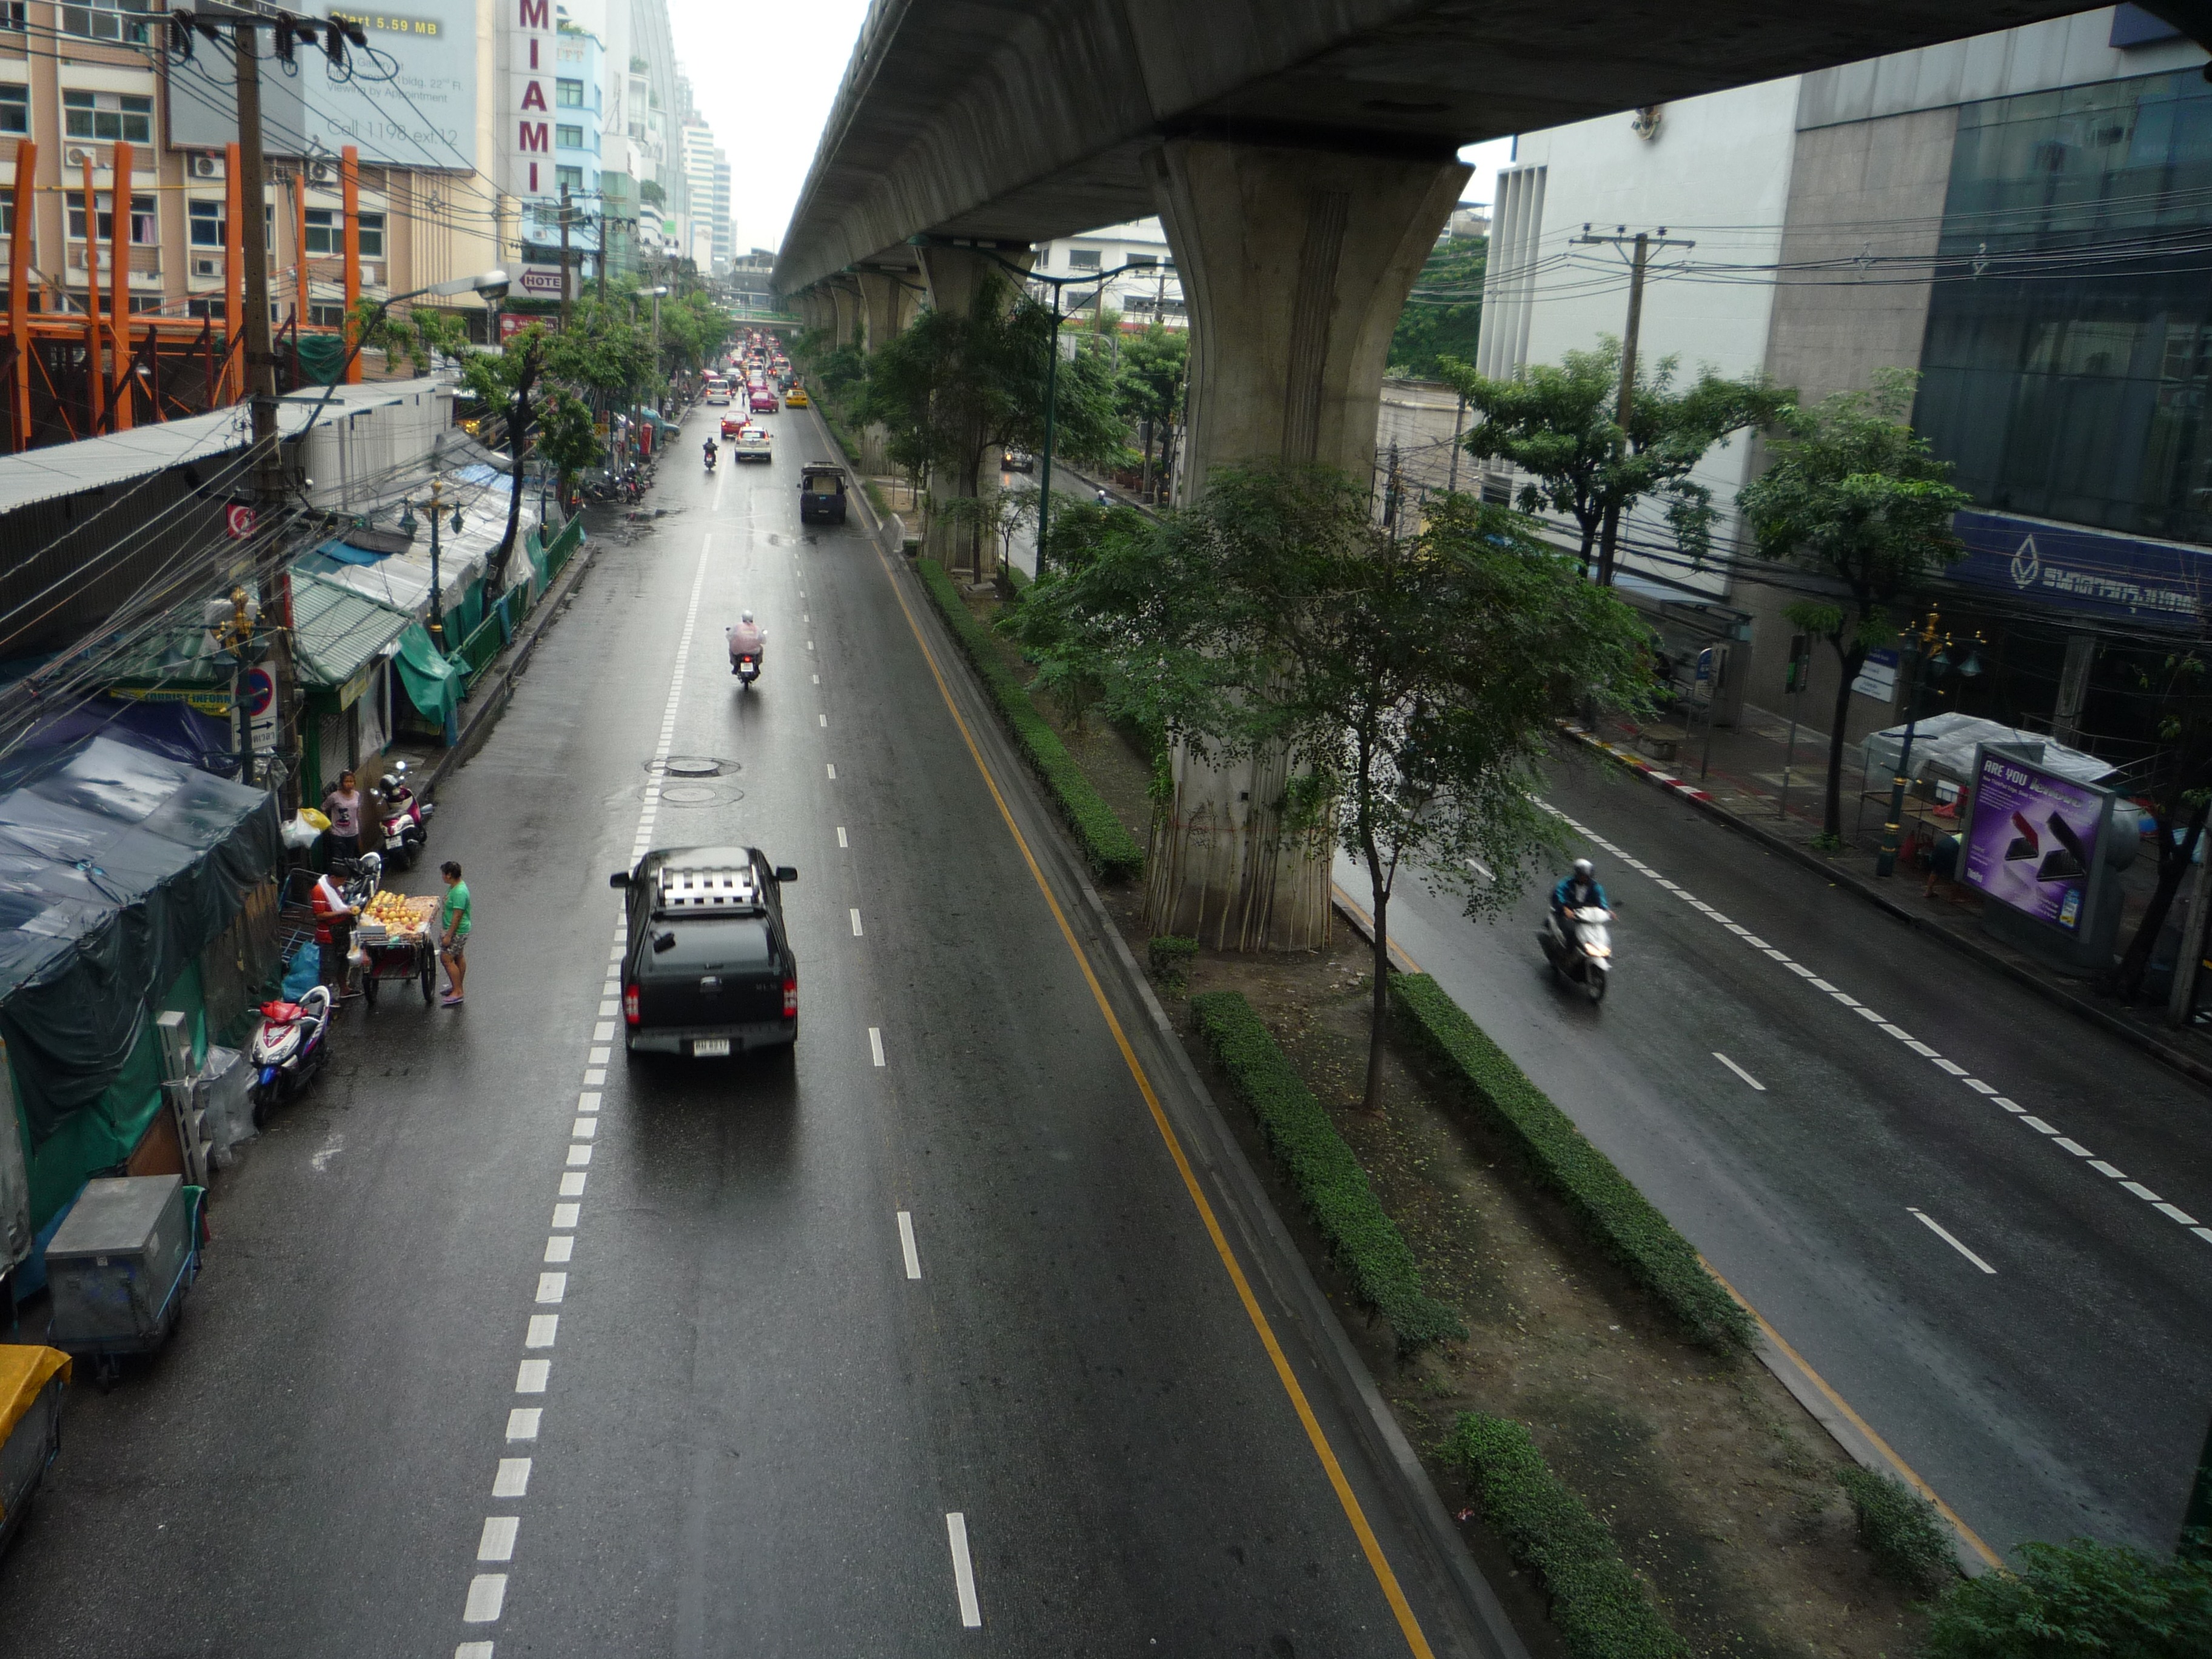
pedestrian, road, traffic, street, highway, city, overpass, transport, vehicle, asia, lane, waterway, public transport, thailand, infrastructure, bangkok, big city, urban area, residential area, controlled access highway, traffic congestion